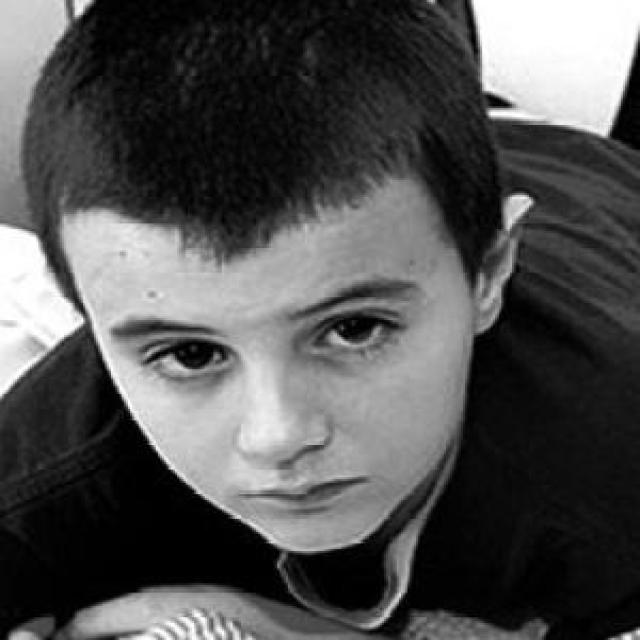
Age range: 0-12